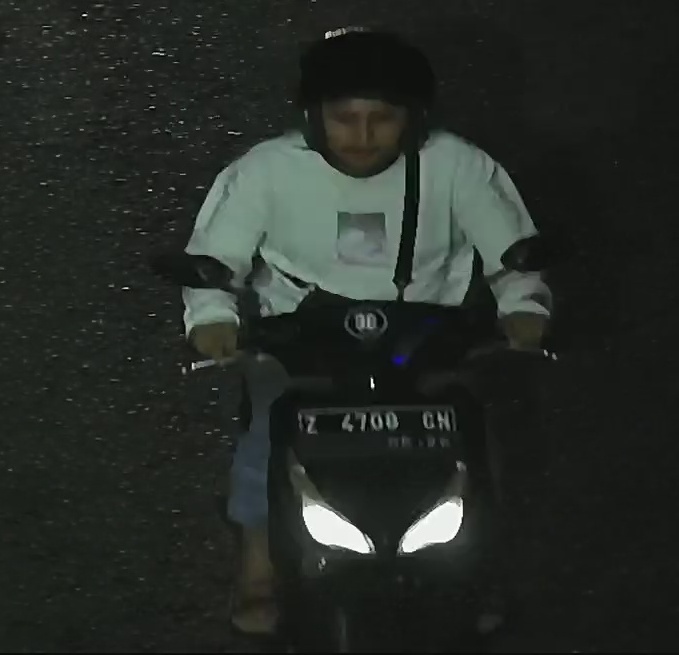
person-with-helmet: 1
person-without-helmet: 0